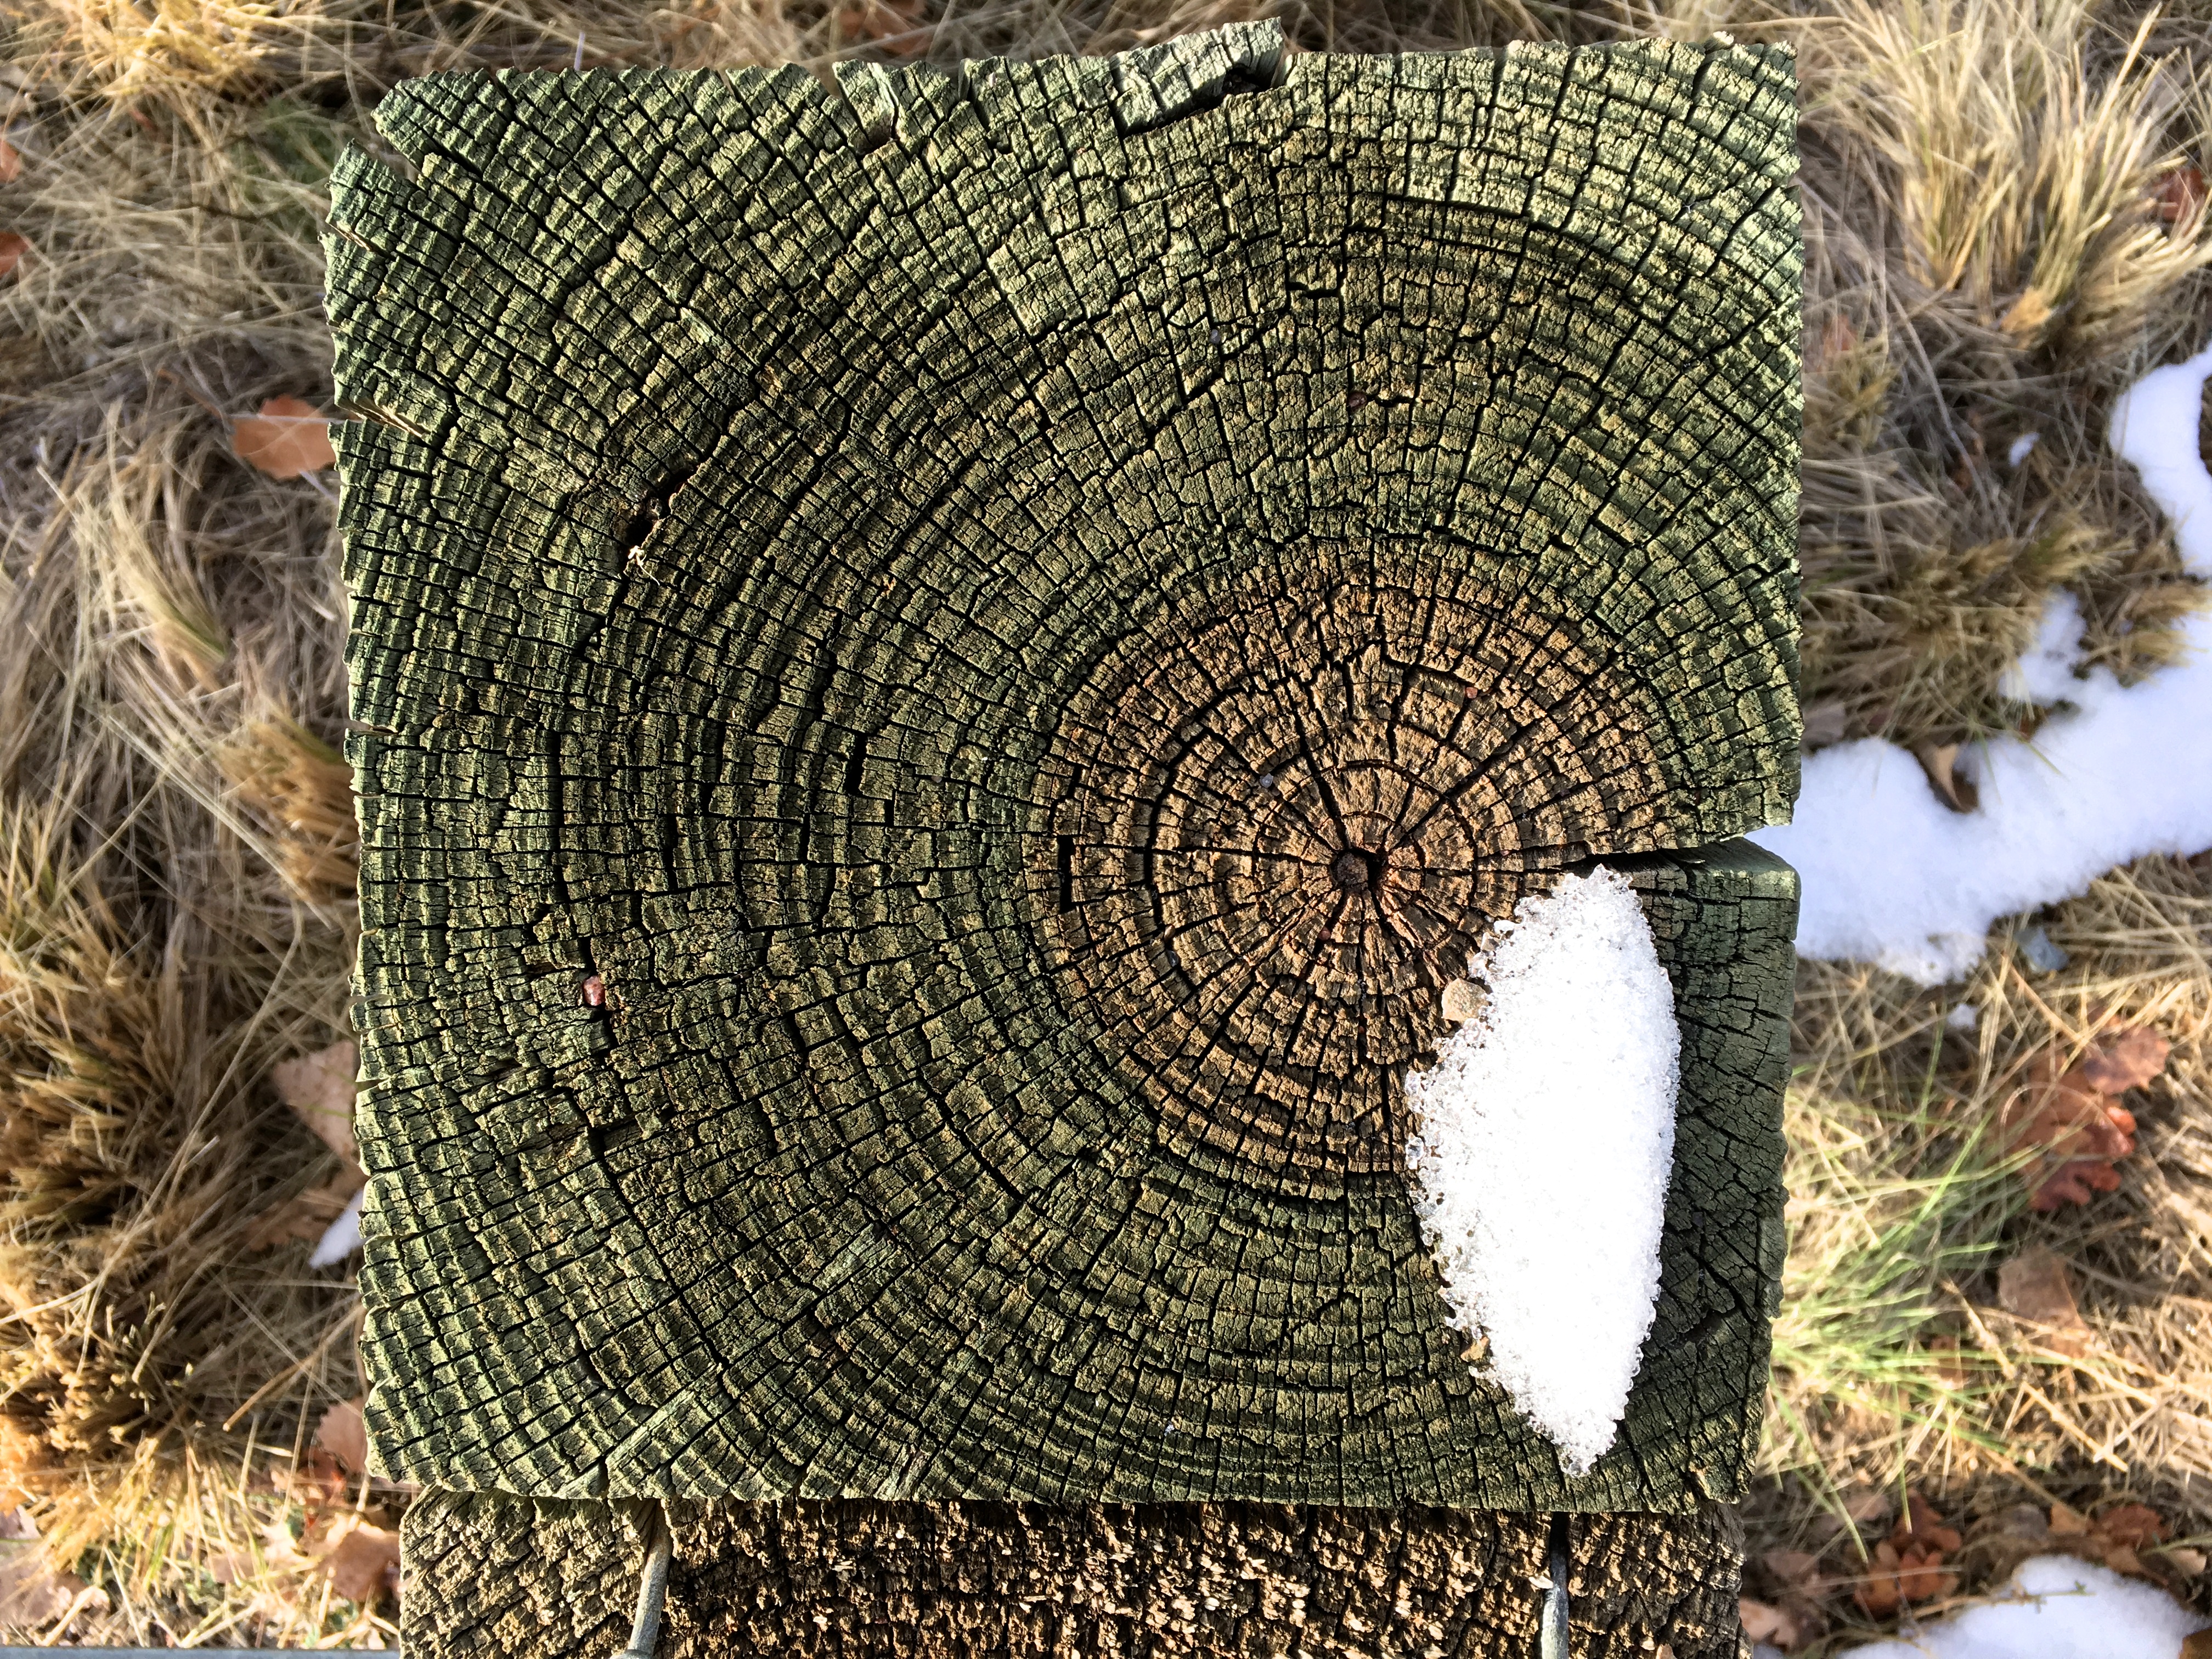
tree, nature, grass, plant, wood, leaf, trunk, wildlife, autumn, soil, botany, agriculture, flora, woody plant